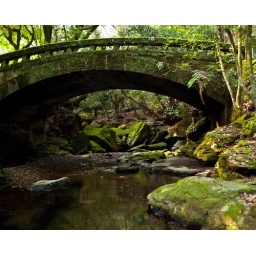
stone bridge over a creek